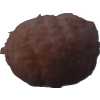
Label: orange_peeled